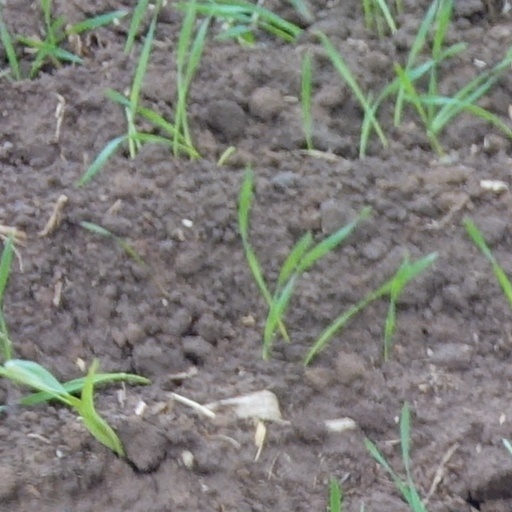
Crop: wheat